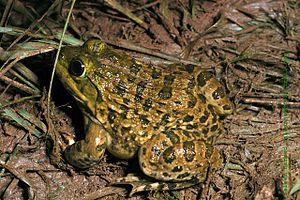
Hoplobatrachus tigerinus est une espèce d'amphibiens de la famille des Dicroglossidae.